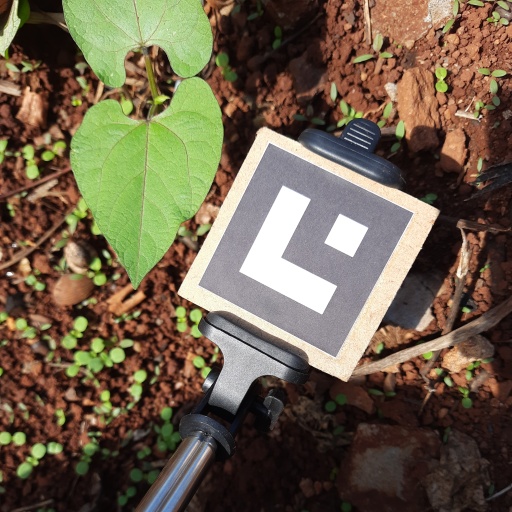
Observations: flat surface, no eating holes, under sunlight